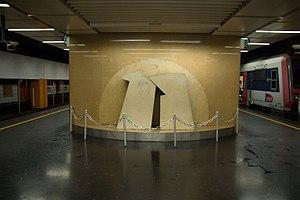
L’accident ferroviaire de la gare de Lyon est une catastrophe s'étant produite le 27 juin 1988 à 19 h 10 dans la gare de banlieue souterraine de la gare de Paris-Lyon. Une collision frontale entre un train de la SNCF en provenance de Melun via Corbeil-Essonnes, roulant à environ 70 km/h, et un train bondé à l'arrêt, en partance pour Melun via Combs-la-Ville fait 56 morts et 57 blessés. Les deux rames étaient de type Z 5300. Ce lourd bilan est la conséquence d'un concours de circonstances qui ont aggravé cet accident, le plus grave sur le réseau d'Île-de-France depuis la création de la SNCF en 1938.